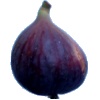
Label: Fig 1